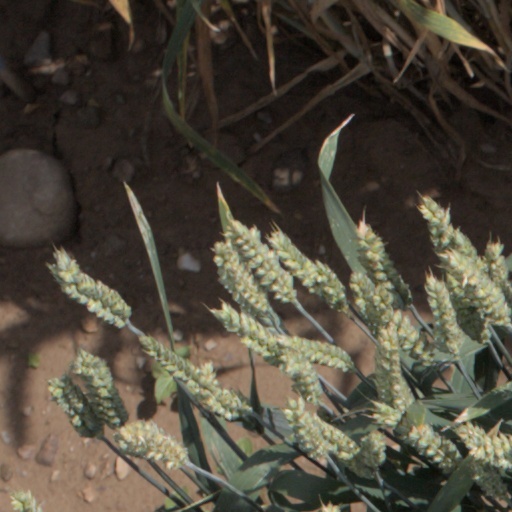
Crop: wheat